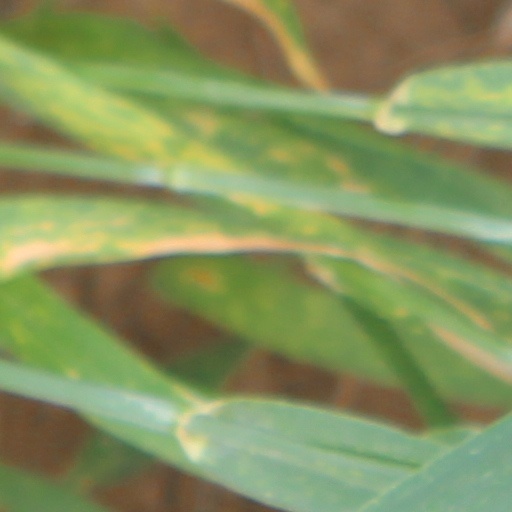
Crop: wheat